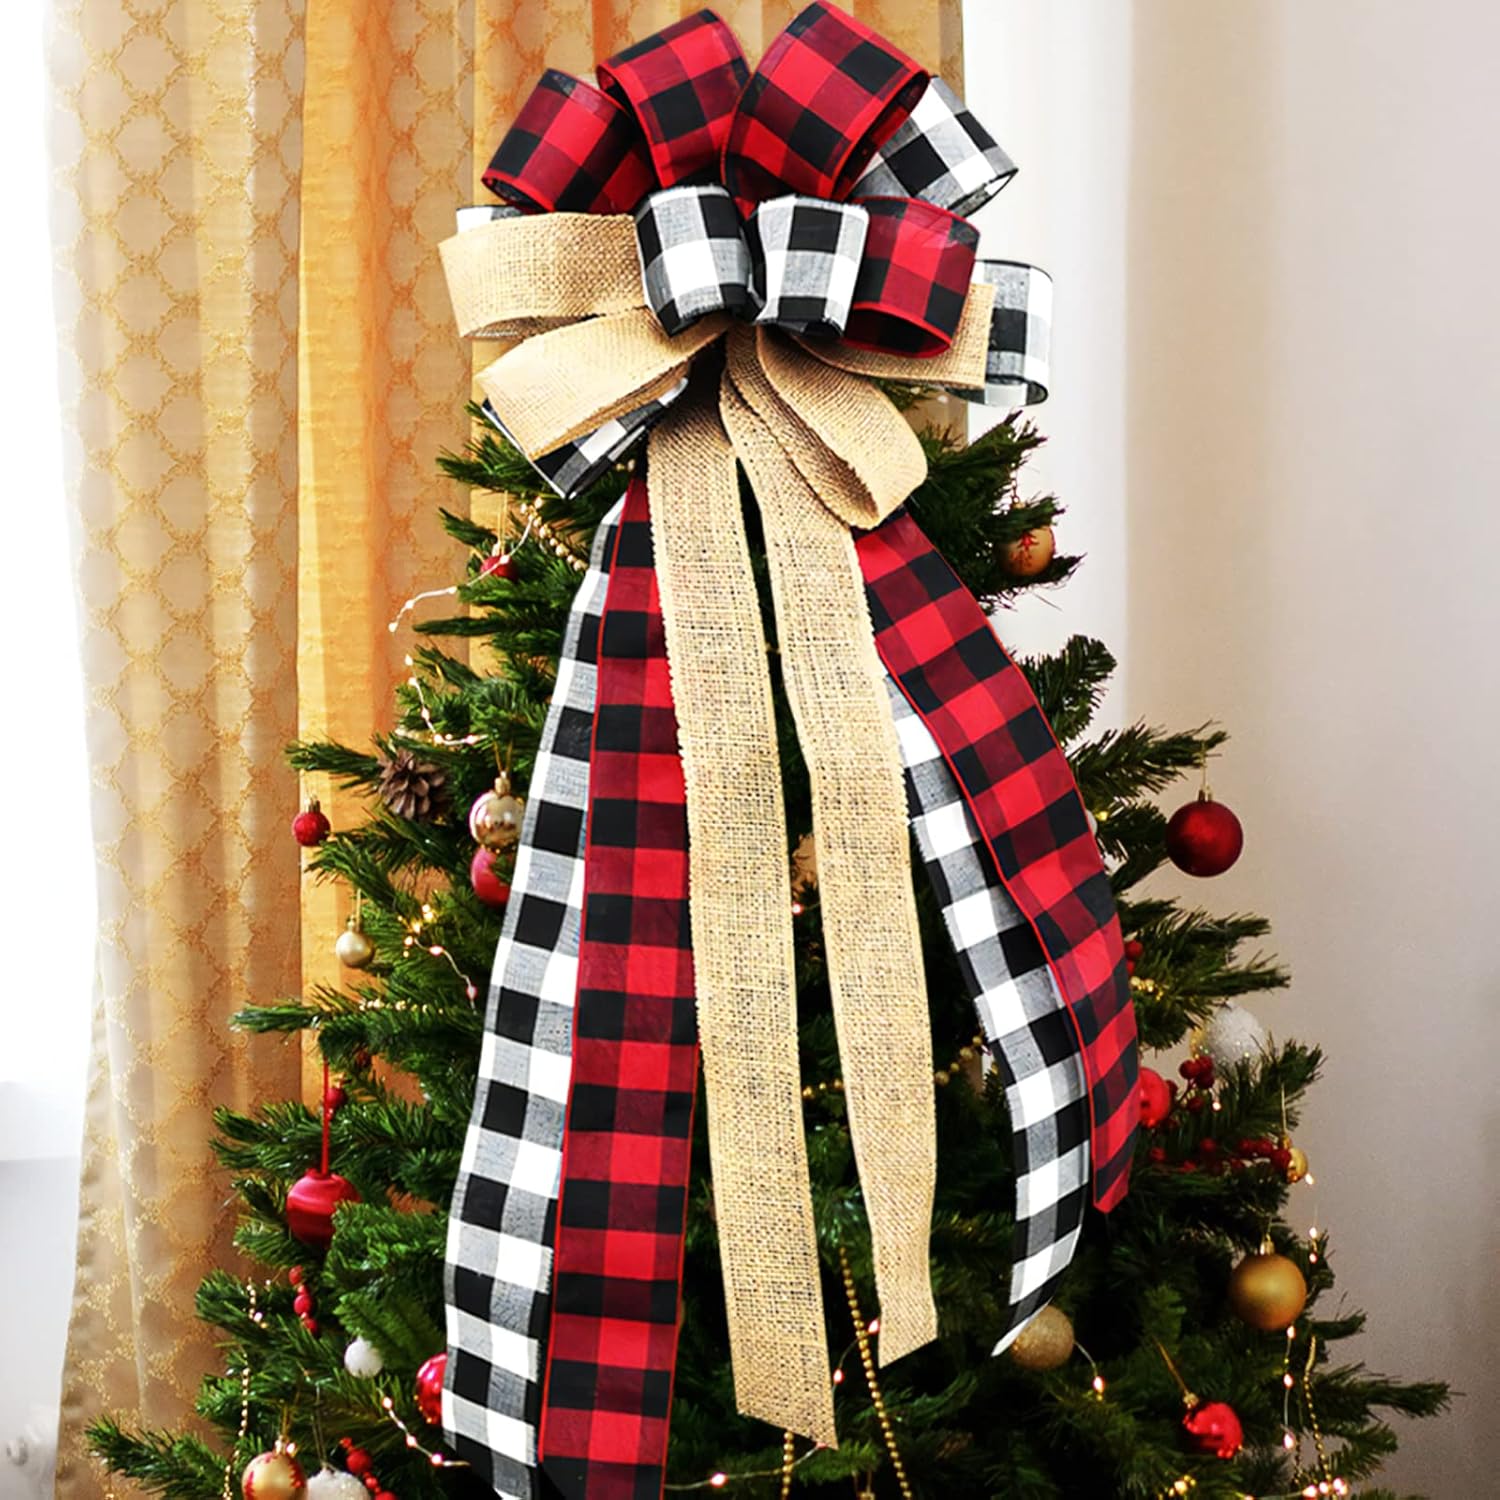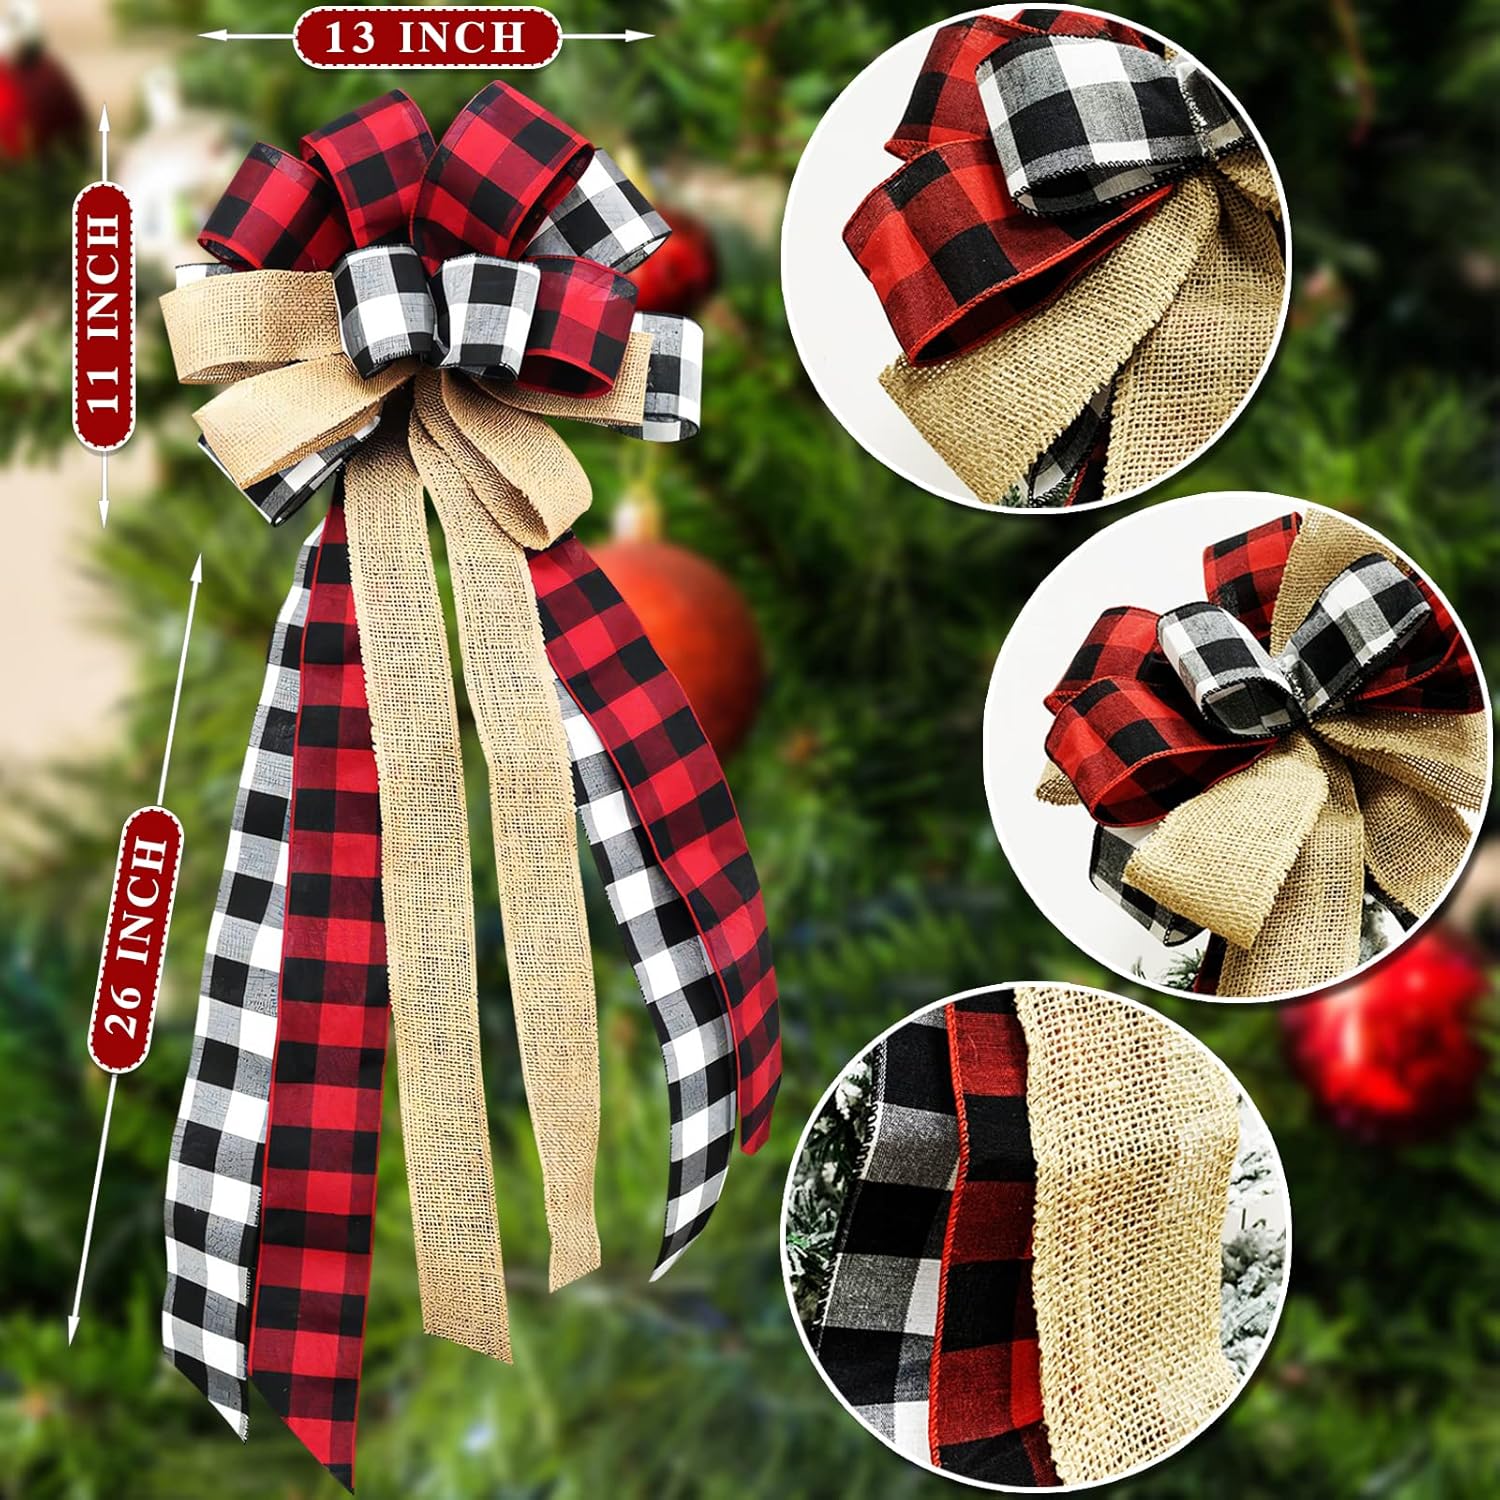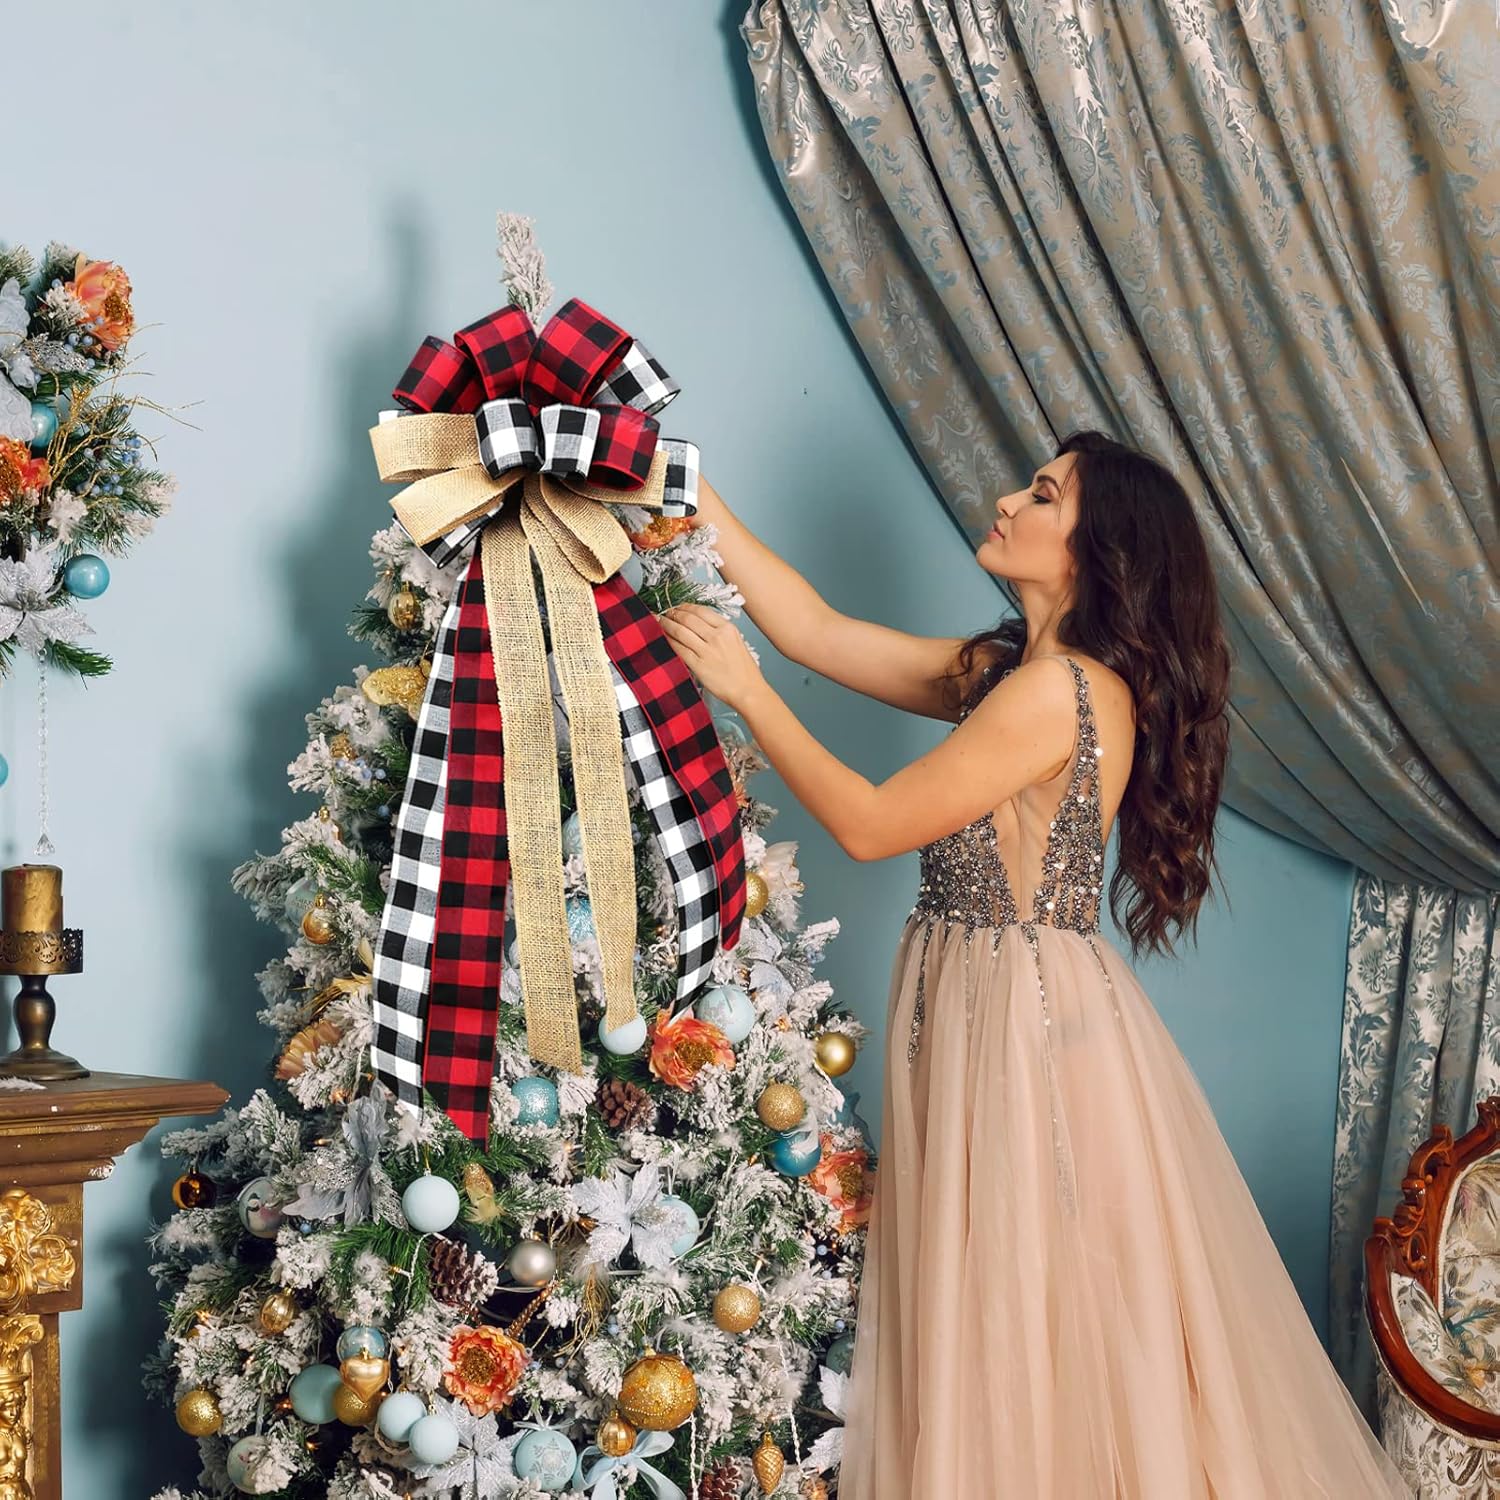
LilyBox Christmas Tree Topper Handmade Large Long Christmas Tree Ornament Red Buffalo Plaid Burlap Decorative Bow Gift Wreath Bows Decoration (Red Buffalo Plaid)
Category: Amazon Home
LilyBox Christmas Tree Topper Handmade Large Long Christmas Tree Ornament Red Buffalo Plaid Burlap Decorative Bow Gift Wreath Bows Decoration (Red Buffalo Plaid)
Features: Christmas tree topper is a great decoration to your Christmas tree, Christmas wreath, mantel, staircase, wall, door. It looks classy and decent as Christmas decor anywhere. | The tails of the tree topper can be cut to any length that your needed. Flexible wire edged material could be bend into any curves that you like. | The Buffalo Plaid Christmas Tree Topper made of polyester yarn; wire edged burlap. You will receive it flat in package. No worries, it could be shaped in different forms as you wish. | It measures 13 x 37 inches. Please refer to the product pictures to get to know the detail sizes. Lightweight and portable, easy to install. Stored properly, it could be last for many years. | Any issue with the product, please feel free to contact us. We promise to respond within 24h. Every issue would be solved by Customer Service.